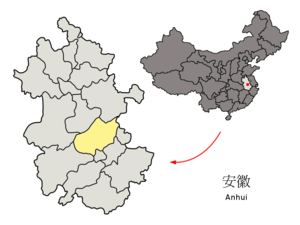
Chaohu est une ville du centre de la province de l'Anhui en Chine.